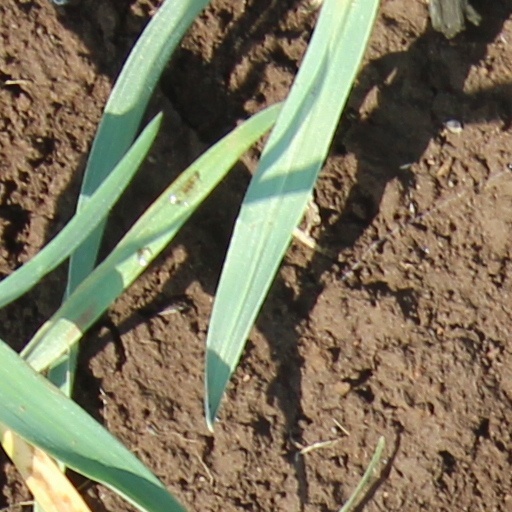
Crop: wheat